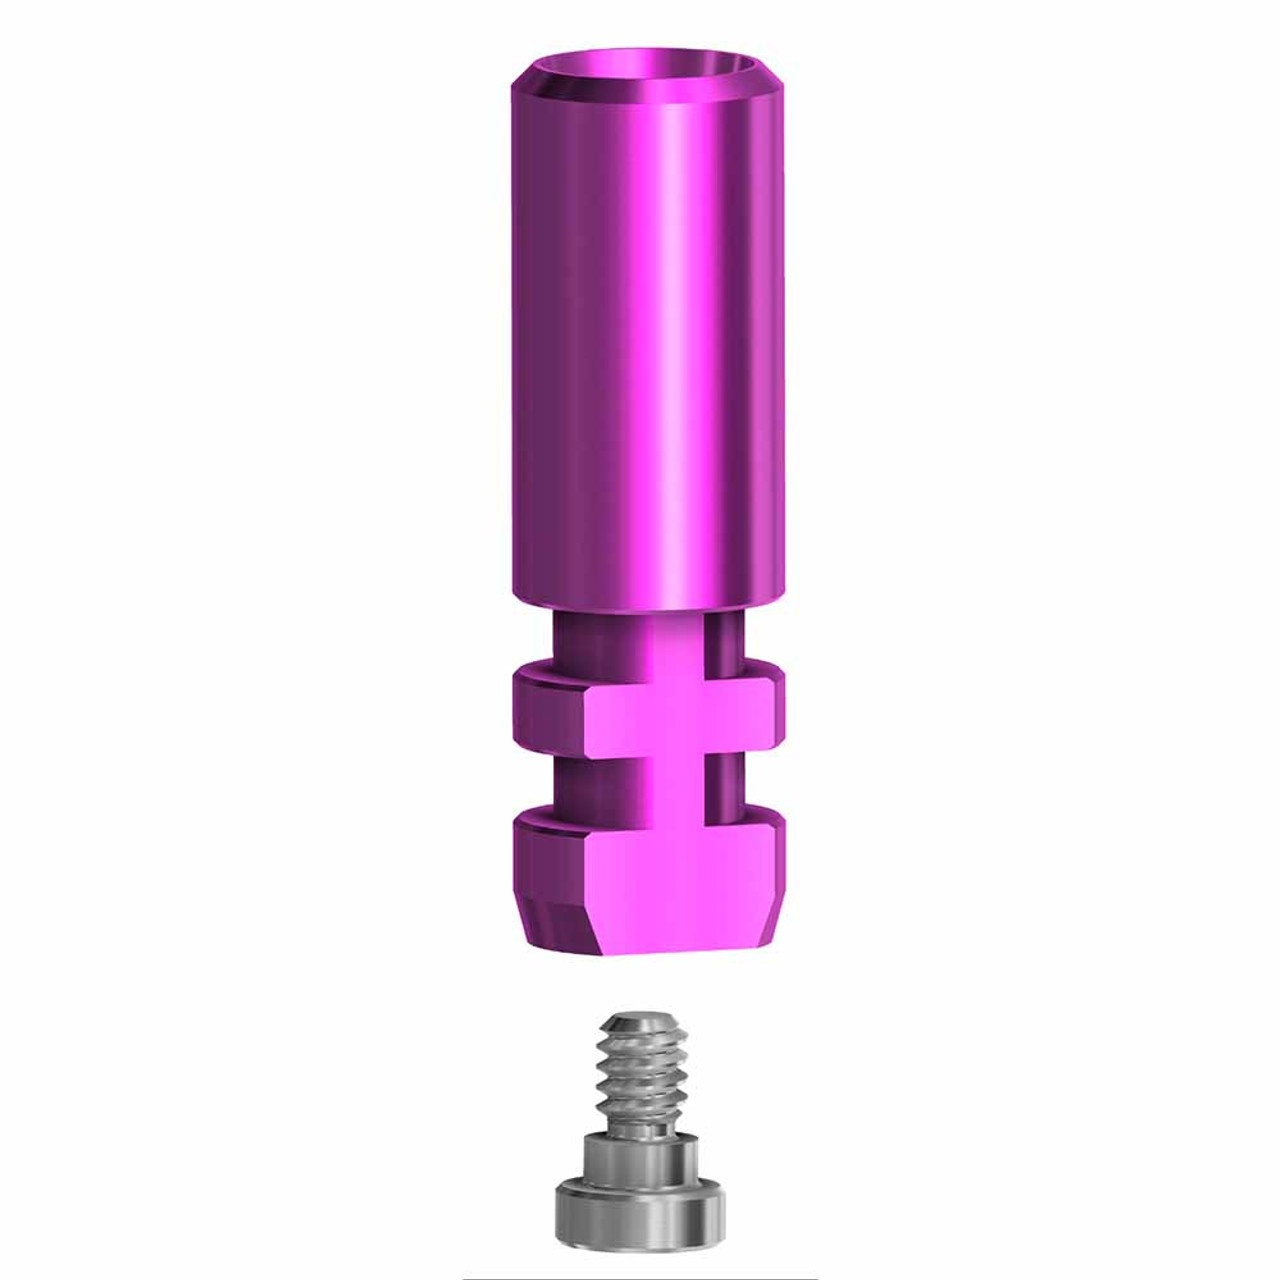
Digital Analog 3.6 14.059/D
Brand: DESS
This analog is for a digital model use. Anodized with the color purple.
Category: Arts & Entertainment > Hobbies & Creative Arts > Arts & Crafts > Art & Crafting Tools > Frames, Hoops & Stretchers > Cross-Stitch Frames